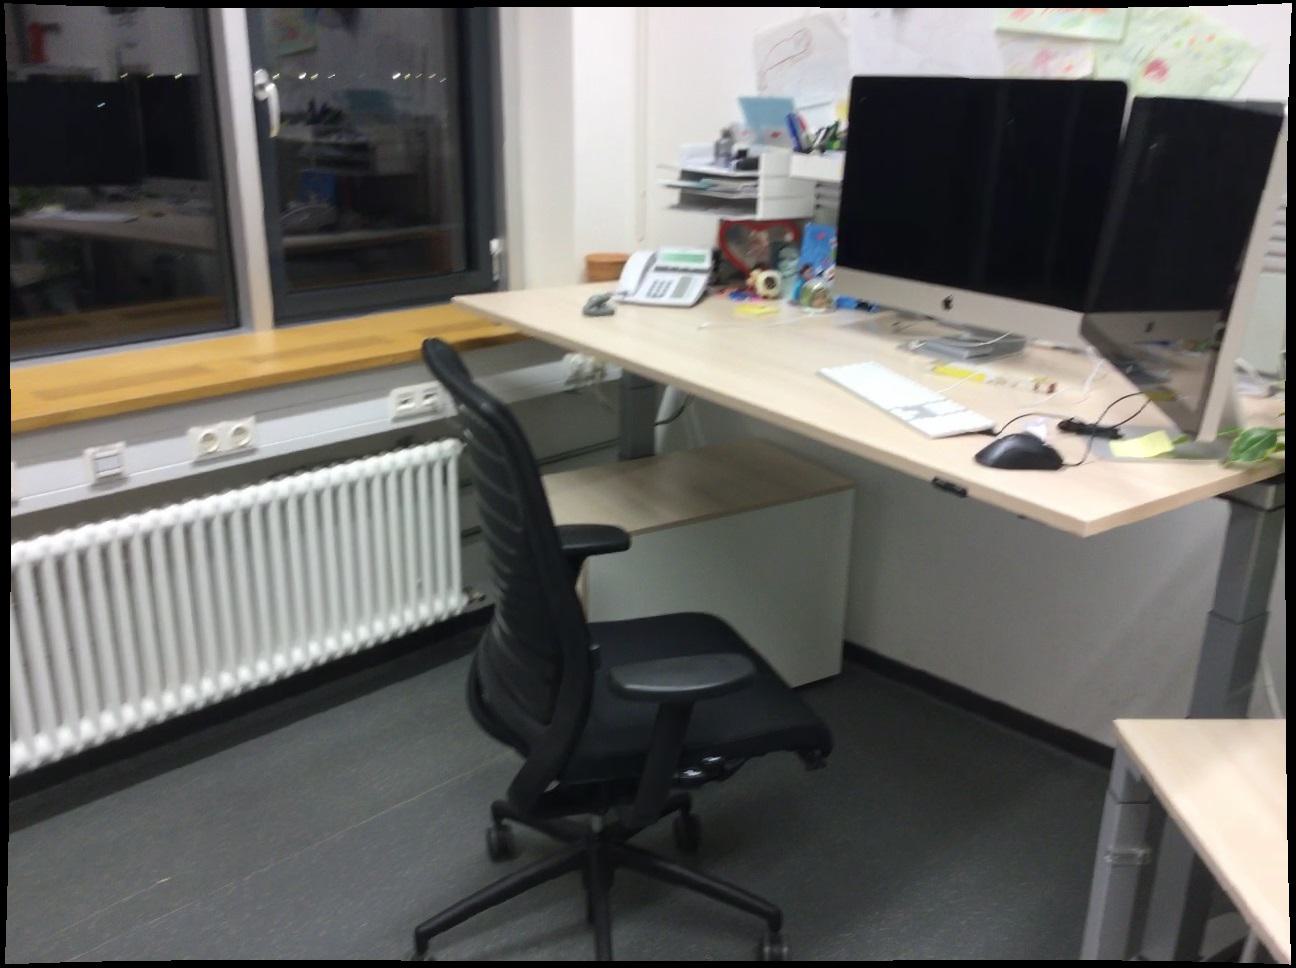
Question: Can the telephone fit behind the cabinet from the camera's perspective? Final answer should be yes or no.
Answer: No